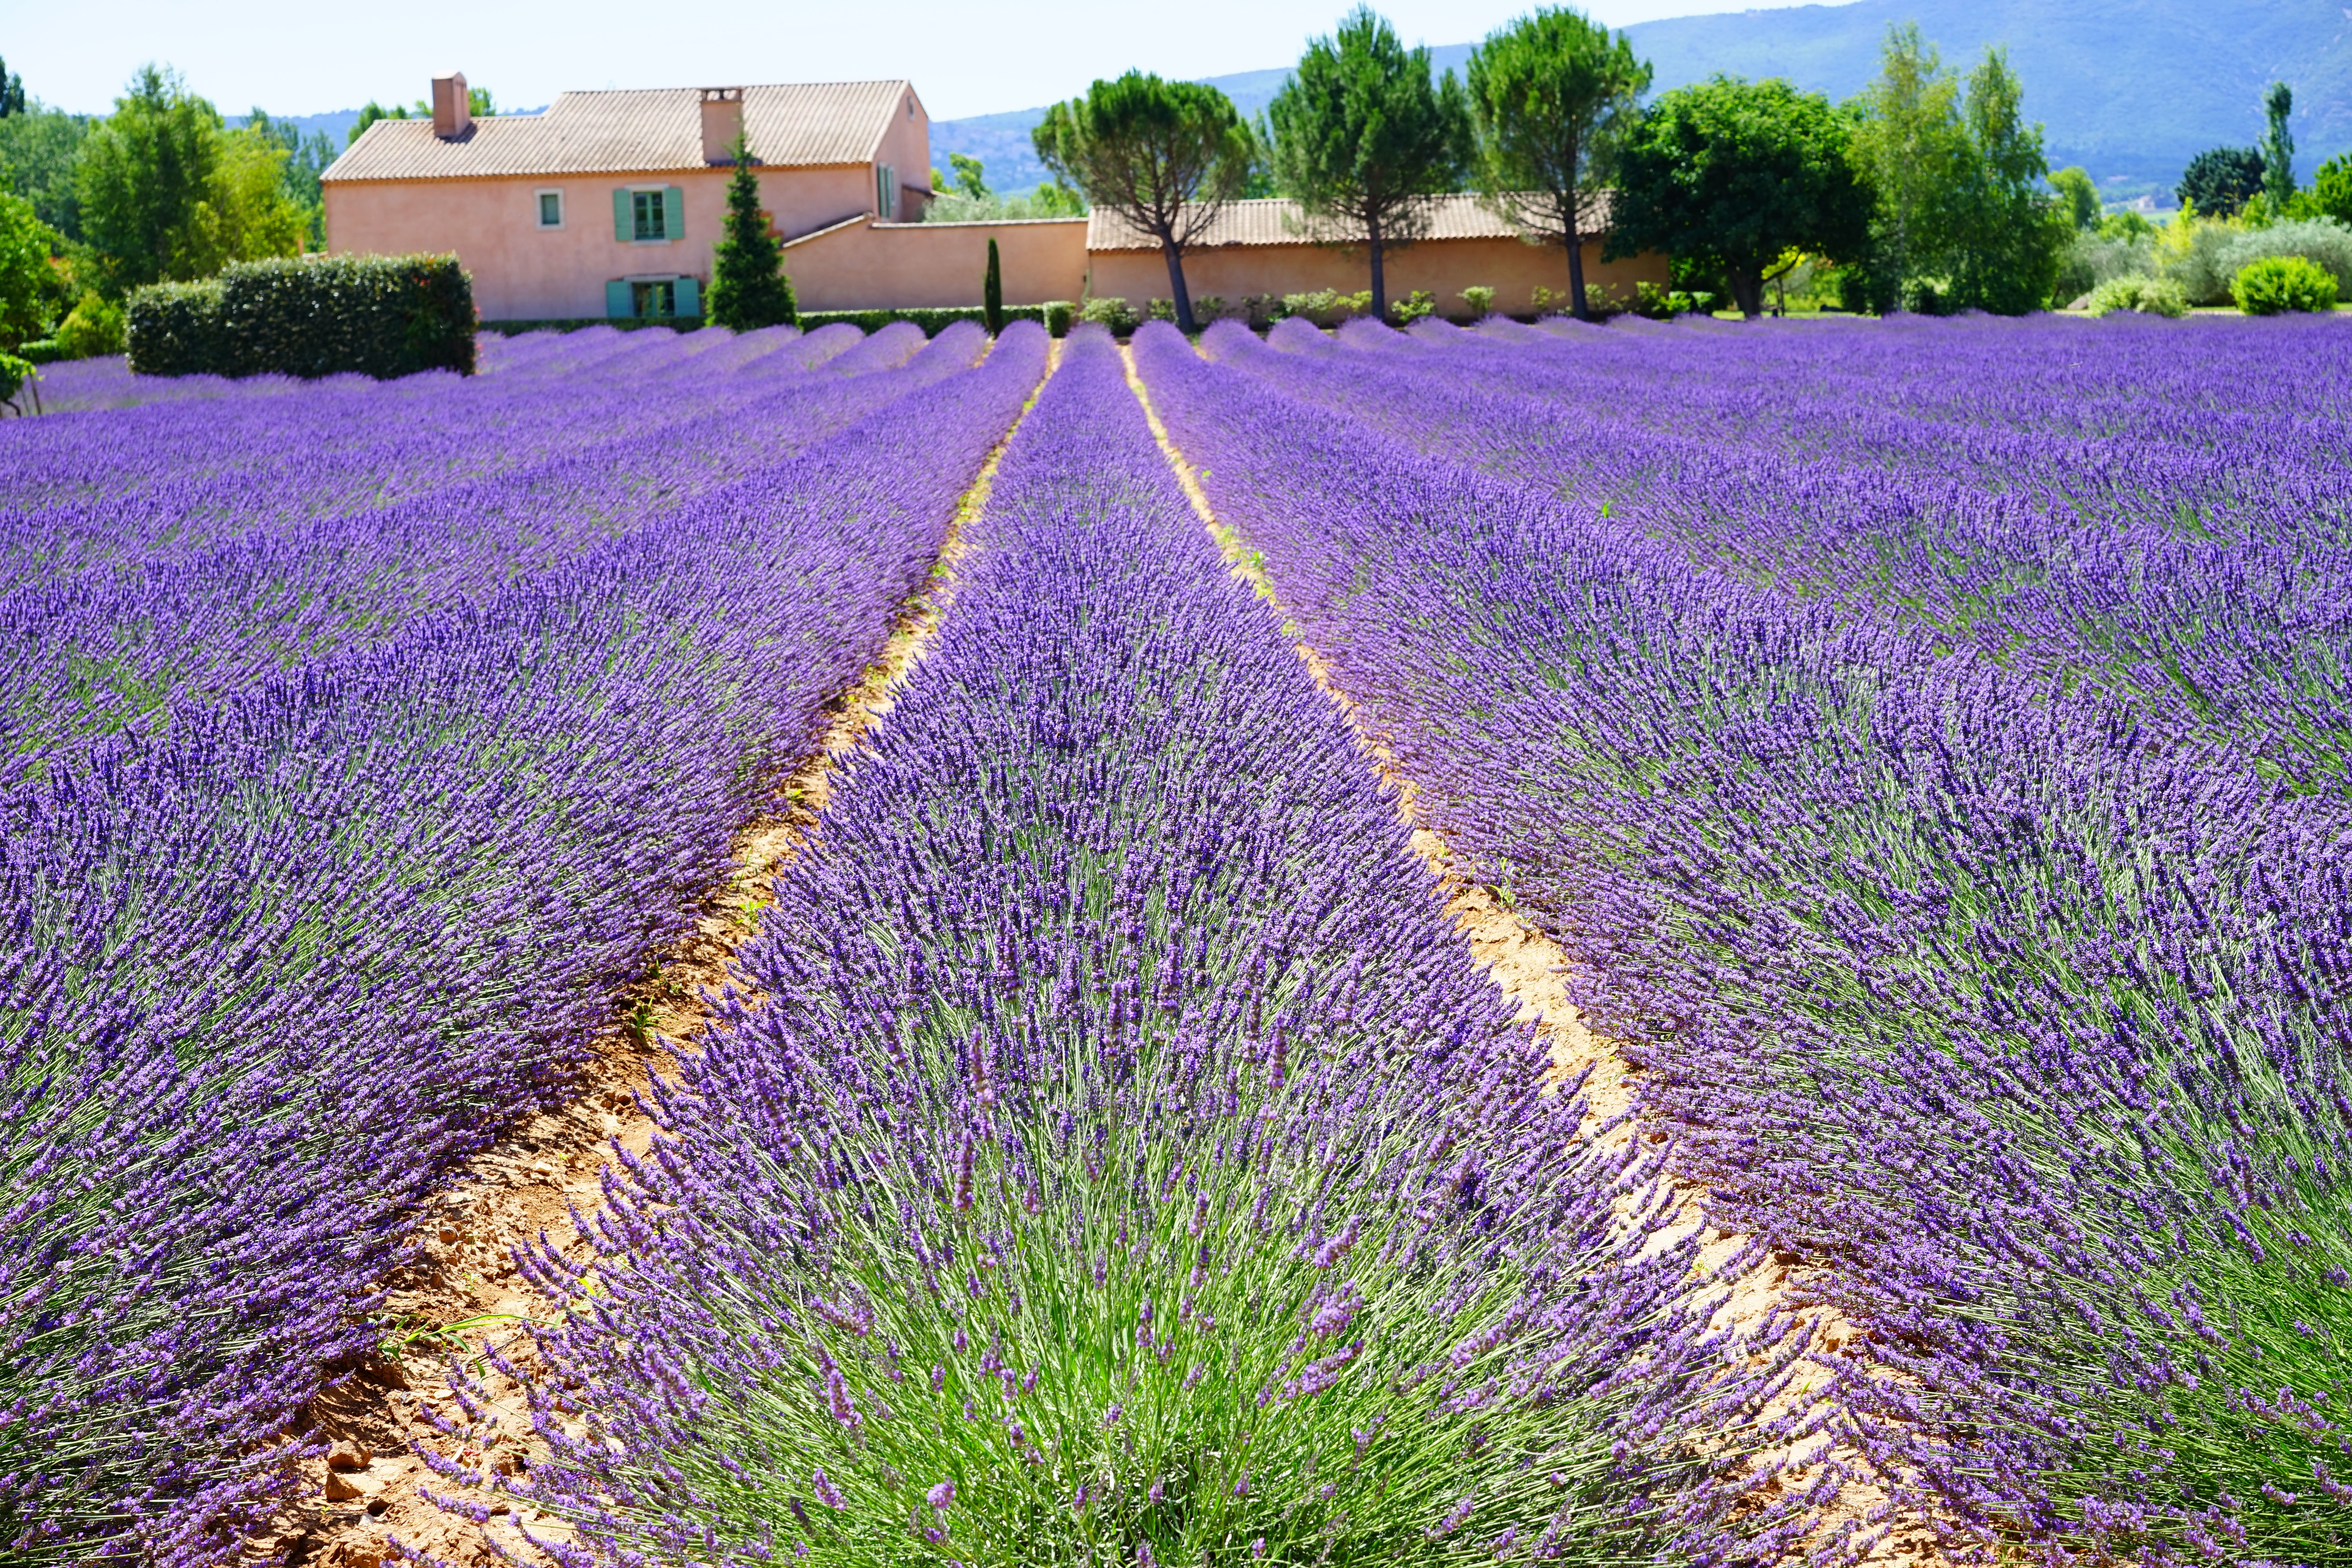
nature, plant, field, meadow, prairie, flower, purple, summer, aroma, green, herb, crop, property, botany, blue, agriculture, garden, flora, lavender, flowers, wild plant, french, bed, petals, decorative, violet, lavender field, provence, estate, fragrant, herbs, flower meadow, fragrance, aromatic, medicinal plant, inflorescence, summer flowers, garden flowers, cottage garden, flowering plant, lamiaceae, lavender flowers, dunkellia, lavender cultivation, wildblue, true lavender, narrow leaf lavender, lavandula angustifolia, lavandula officinalis, lavandula vera, scented plant, homeopathy, lavender meadow, lavendula, blooming lavender, lilac blue, blooming lavender fields, auberge du fiacre, grass family, land plant, english lavender, french lavender